Transworld Group (shipping and logistics company)

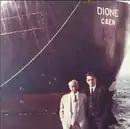
R. Sivaswamy with Transworld Group's first vessel, the "Khaleej Express".

The company provides shipping and multimodal logistics services. Its shipping services include containerized, bulk, and tanker cargo transportation. The group's logistics services include third-party logistics, freight forwarding, cold chain logistics, and warehousing.